Describe the emotion expressed in this image:  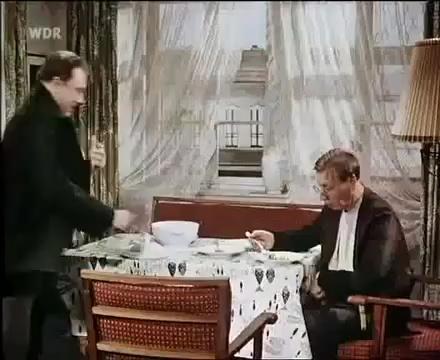
This person displays Suffering, valence and arousal with low intensity.